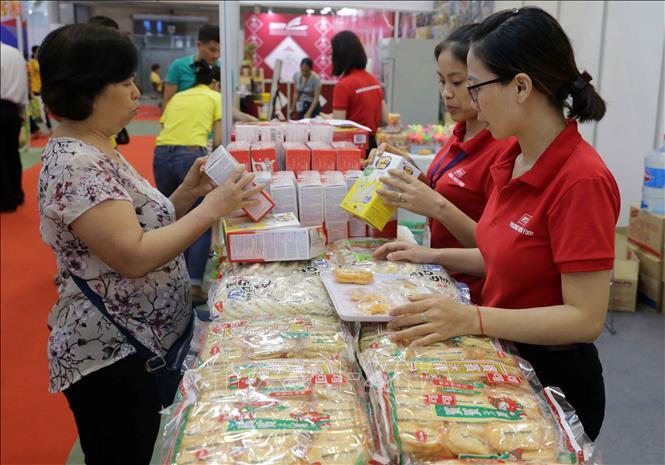
một người phụ nữ lớn tuổi đang xem xét một hộp sản phẩm